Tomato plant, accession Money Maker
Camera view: vertical (180 deg); turntable rotation: 30 degrees
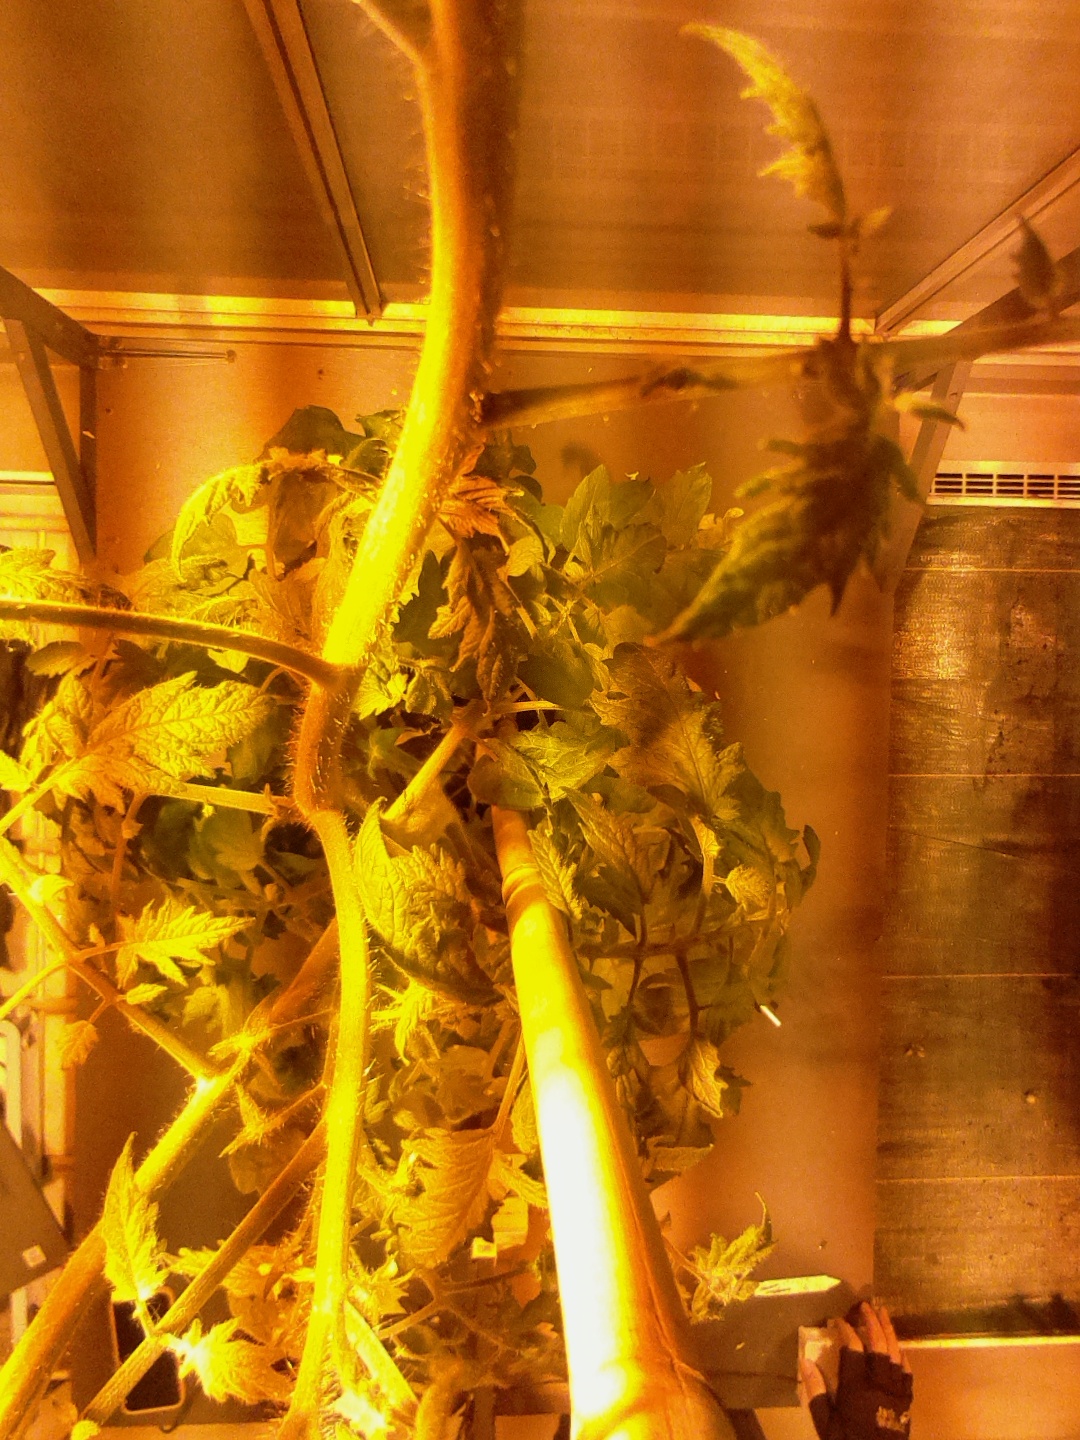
BBCH growth stage 72: 20%-30% of final fruit size